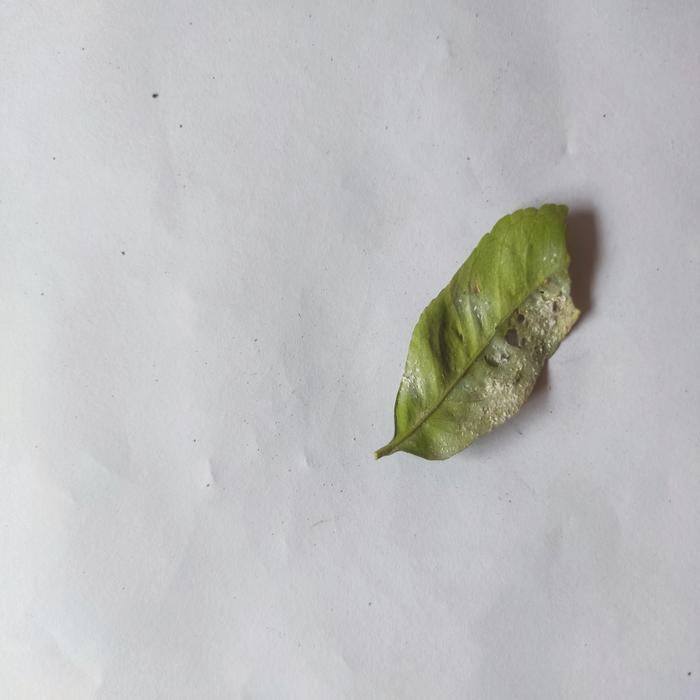
Crop: Lemon
Leaf condition: Sooty_Mold